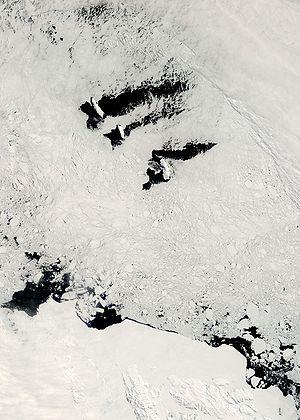
Les îles Balleny sont un archipel de l’océan Pacifique sud qui forment une chaîne d’îles volcaniques inhabitées.